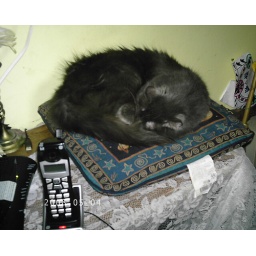
My cat &amp;quot;Tiger&amp;quot; asleep in bed beside me and my computer desk